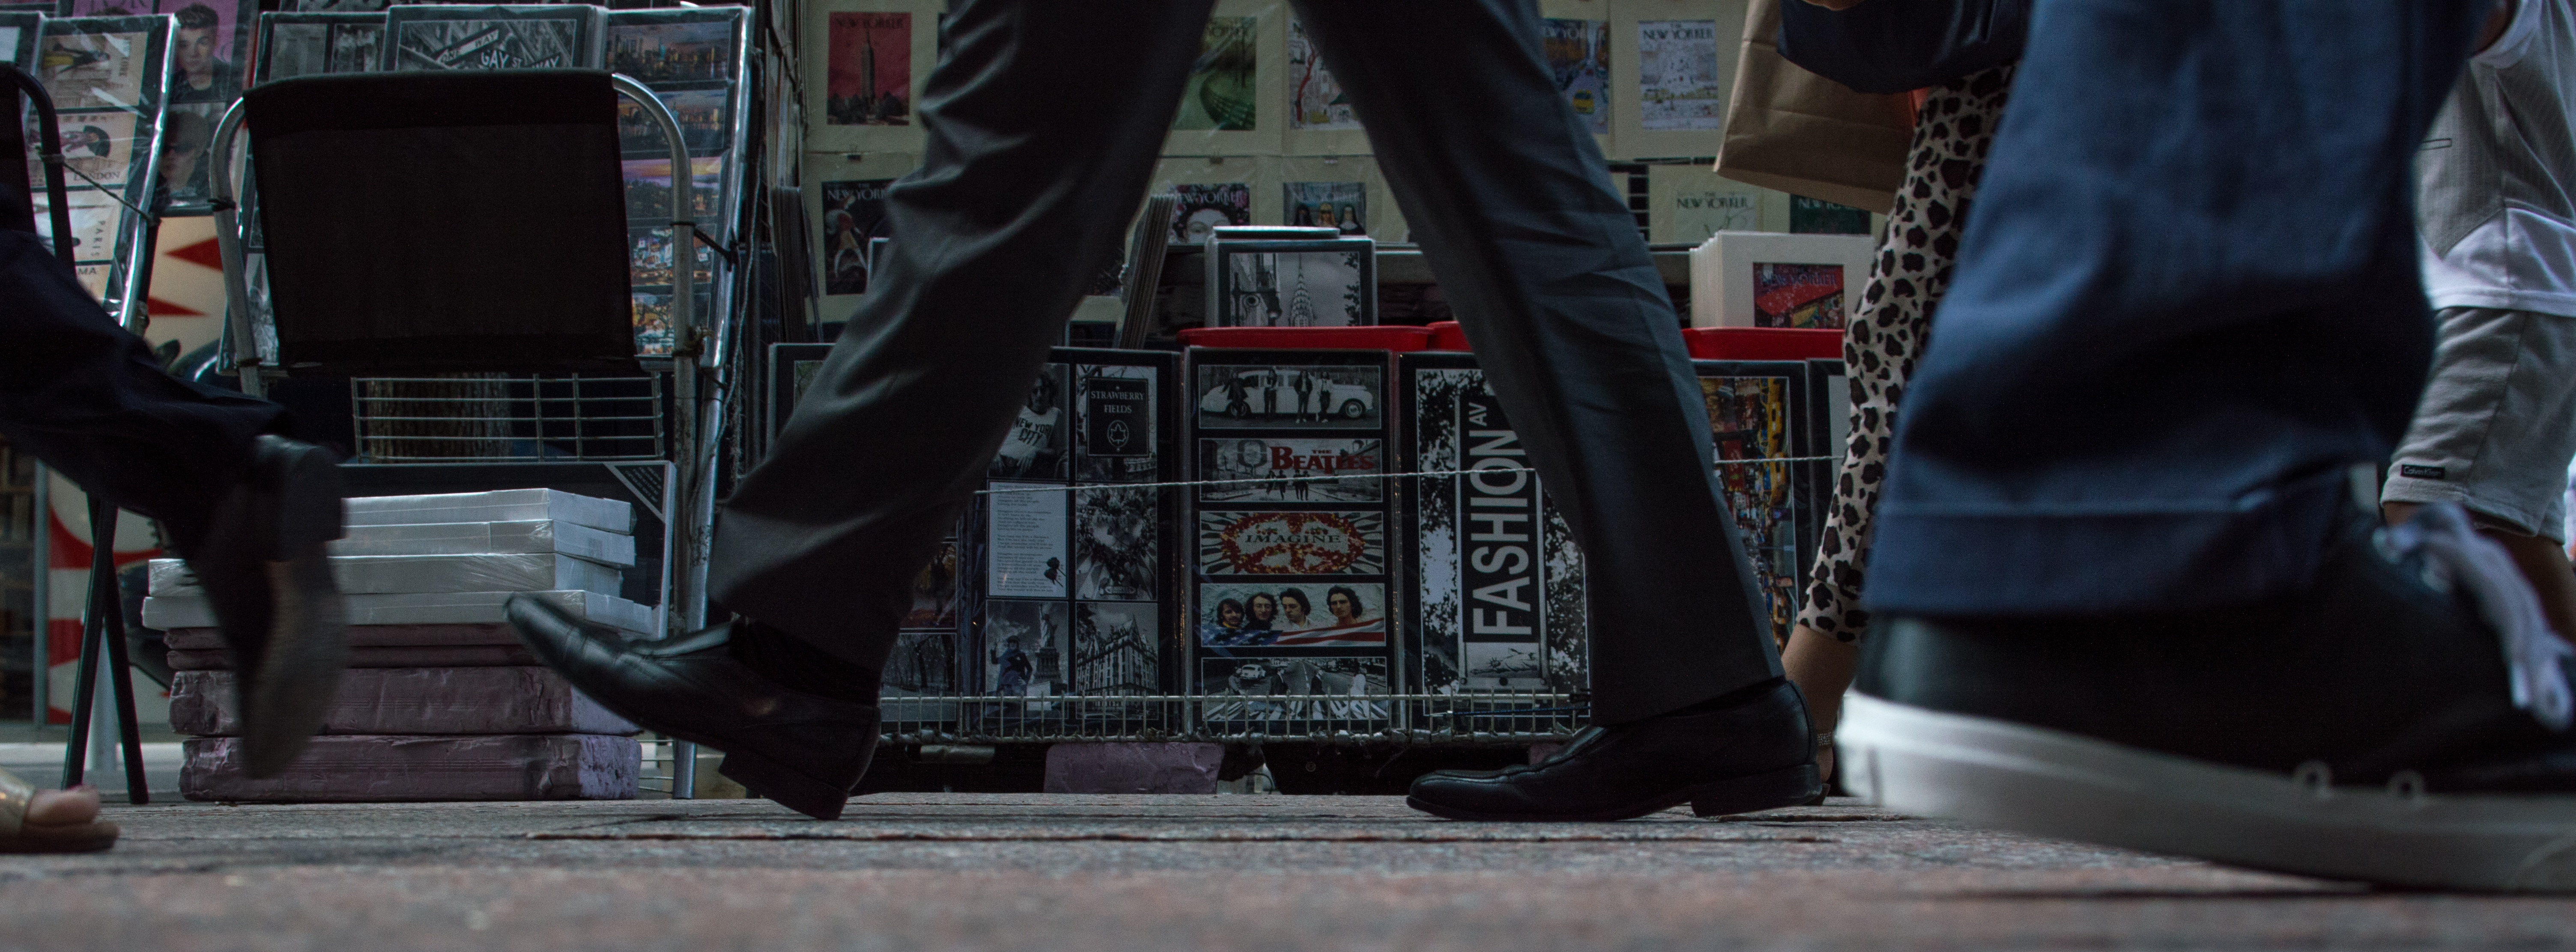
people, street, feet, fashion, business, shoes, legs, screenshot, career